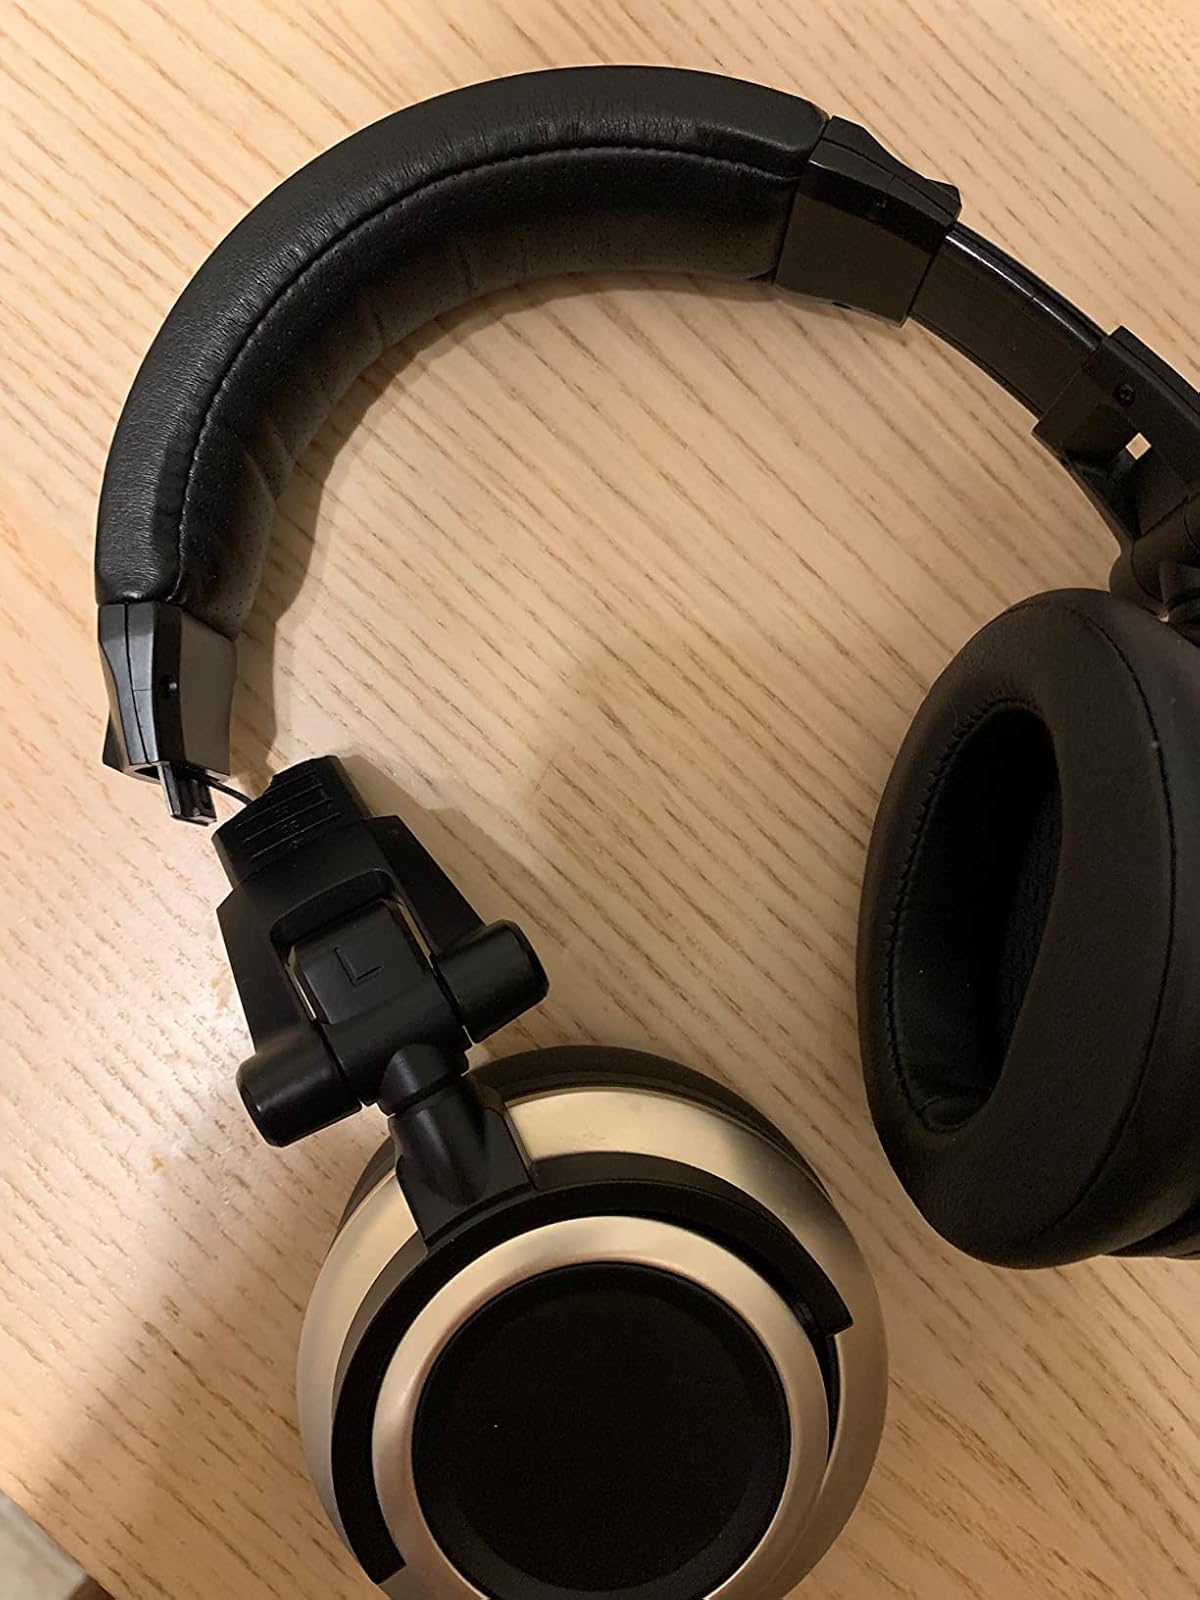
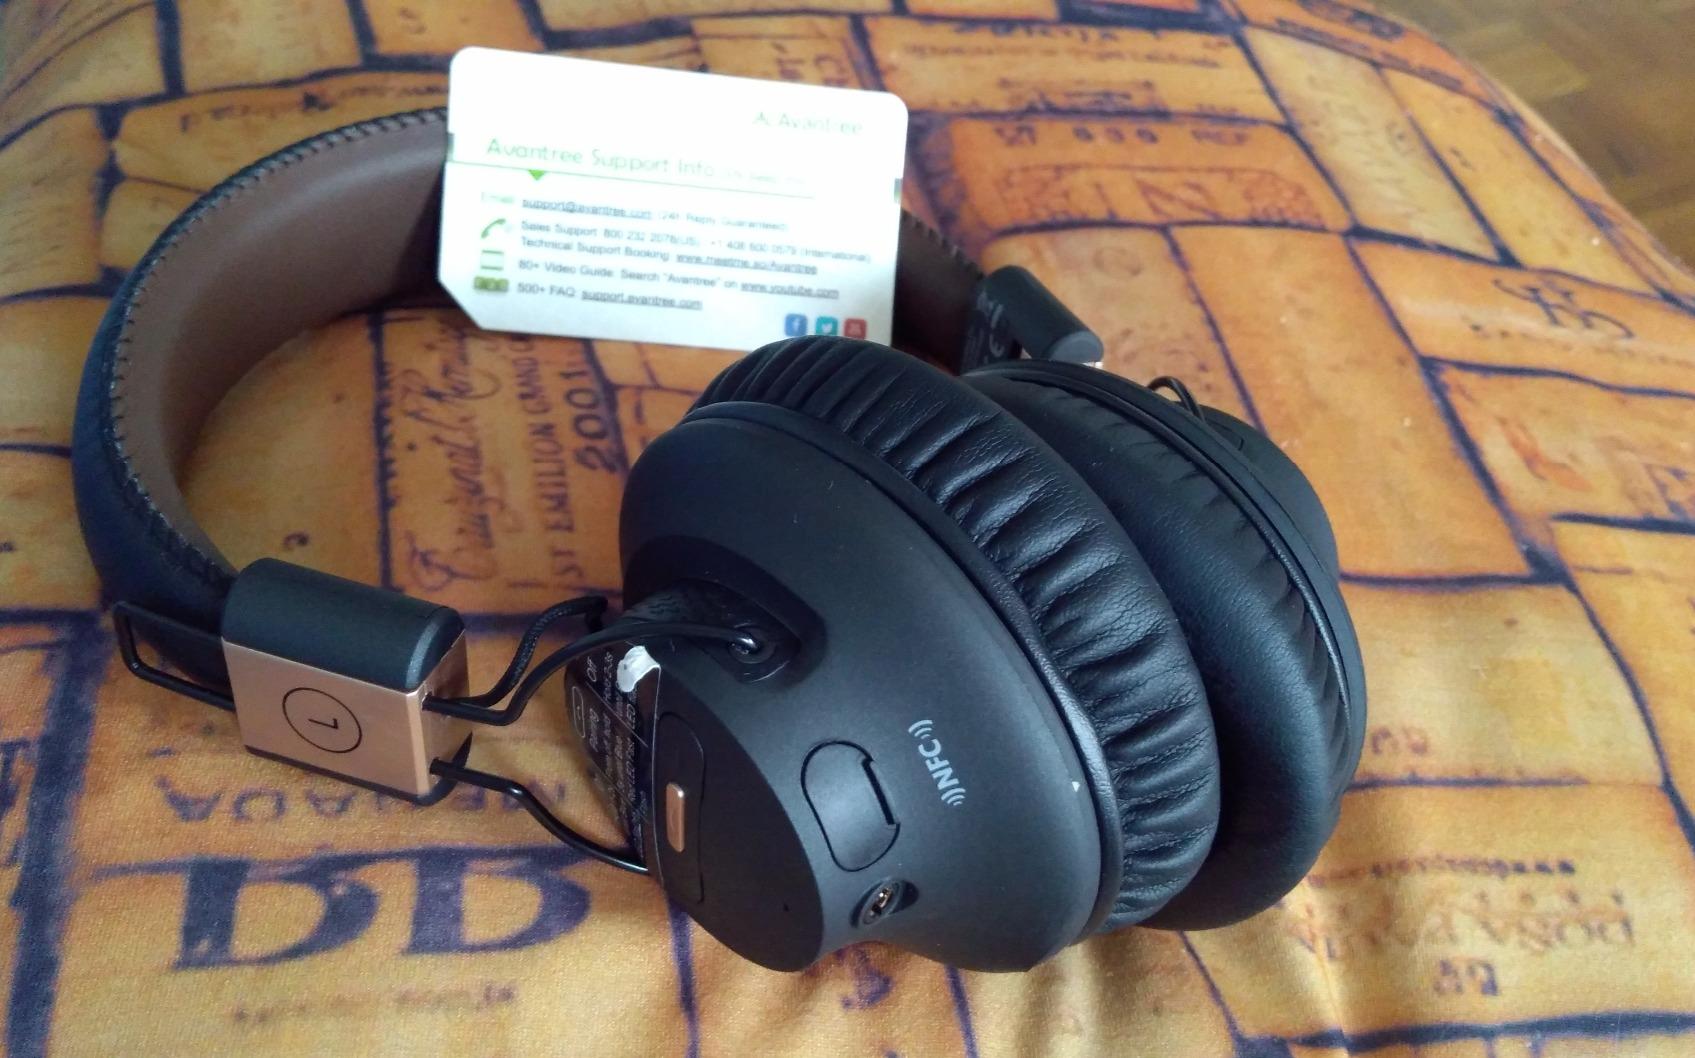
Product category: headphones
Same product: no